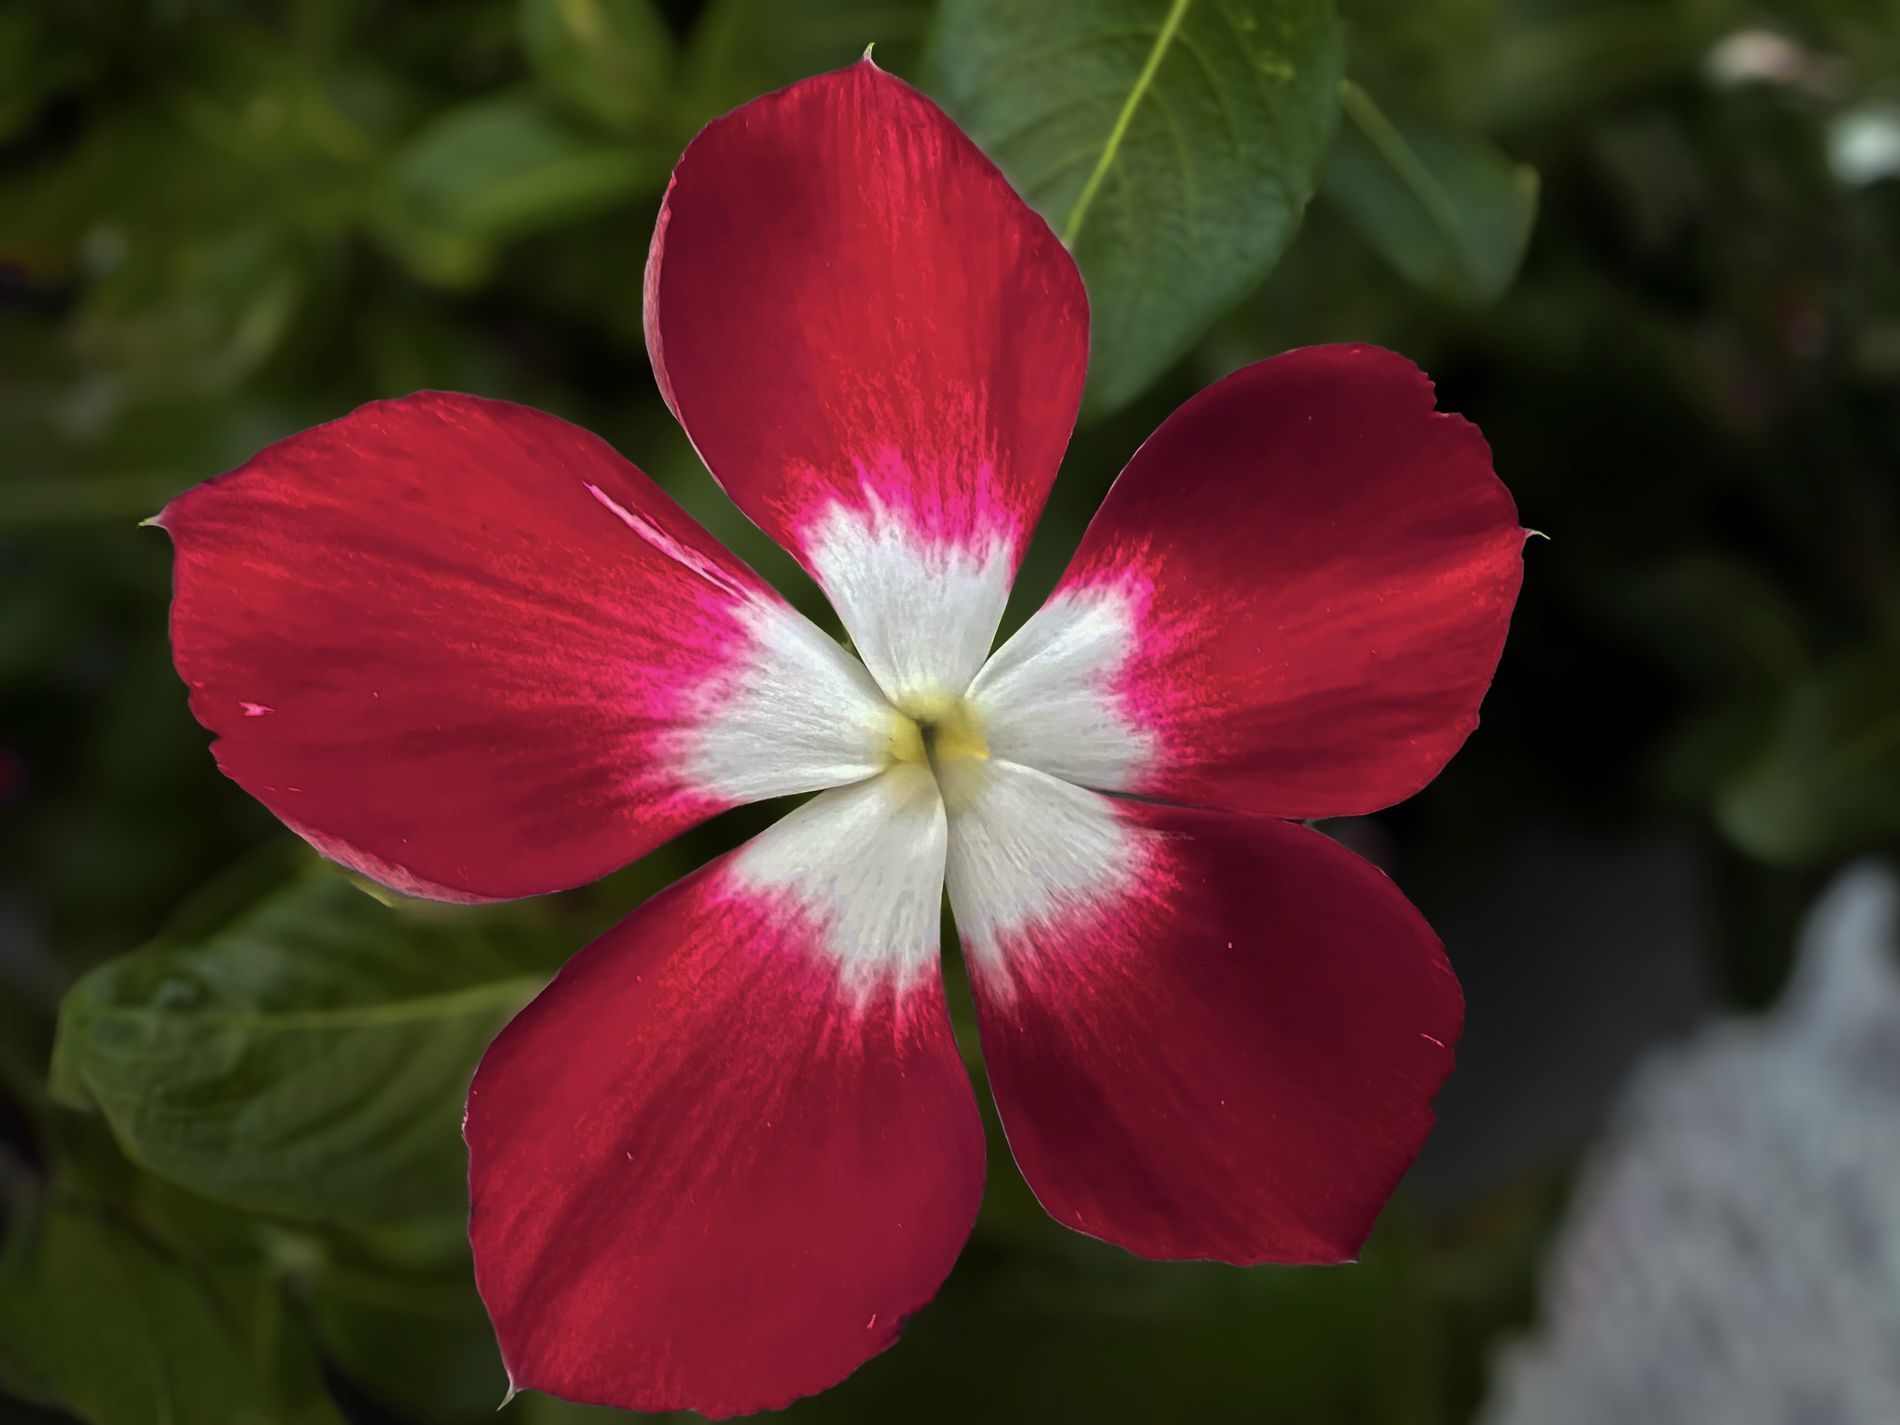
Blooming Flower
A beautiful flower with five petals in red, white and yellow color in the middle, the background is a blur of green leaves suggesting the flower is growing outdoors.
A close up shot taken from above the flower, the flower is the main focus and fills a large portion of the frame allowing us to see its details clearly, the light is natural and bright suggesting it's an outdoor image, the overall mood is relaxing.
Labels: Flower, Geranium, Plant, Petal, Rose, Leaf, Pollen, Anemone, Hibiscus, Leaves
Camera: Apple iPhone 13 Pro Max
Lens: iPhone 13 Pro Max back triple camera 1.57mm f/1.8
Aperture: F1.8
Exposure: 1/125 sec
ISO: 32
Focal length: 1.57